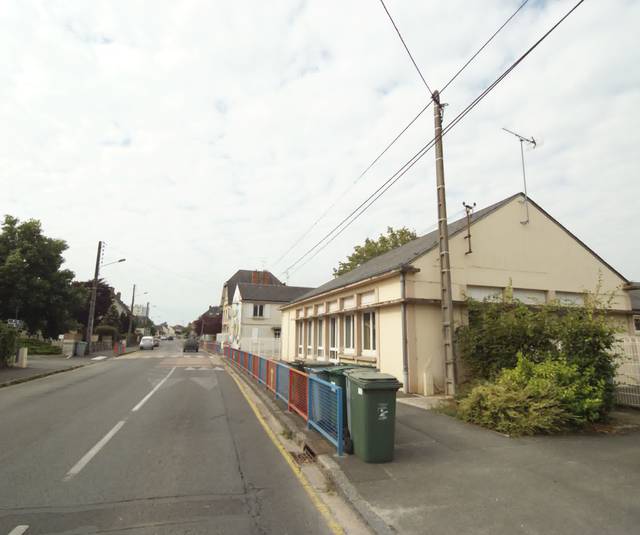
Region: France
Coordinates: 47.93, 1.916